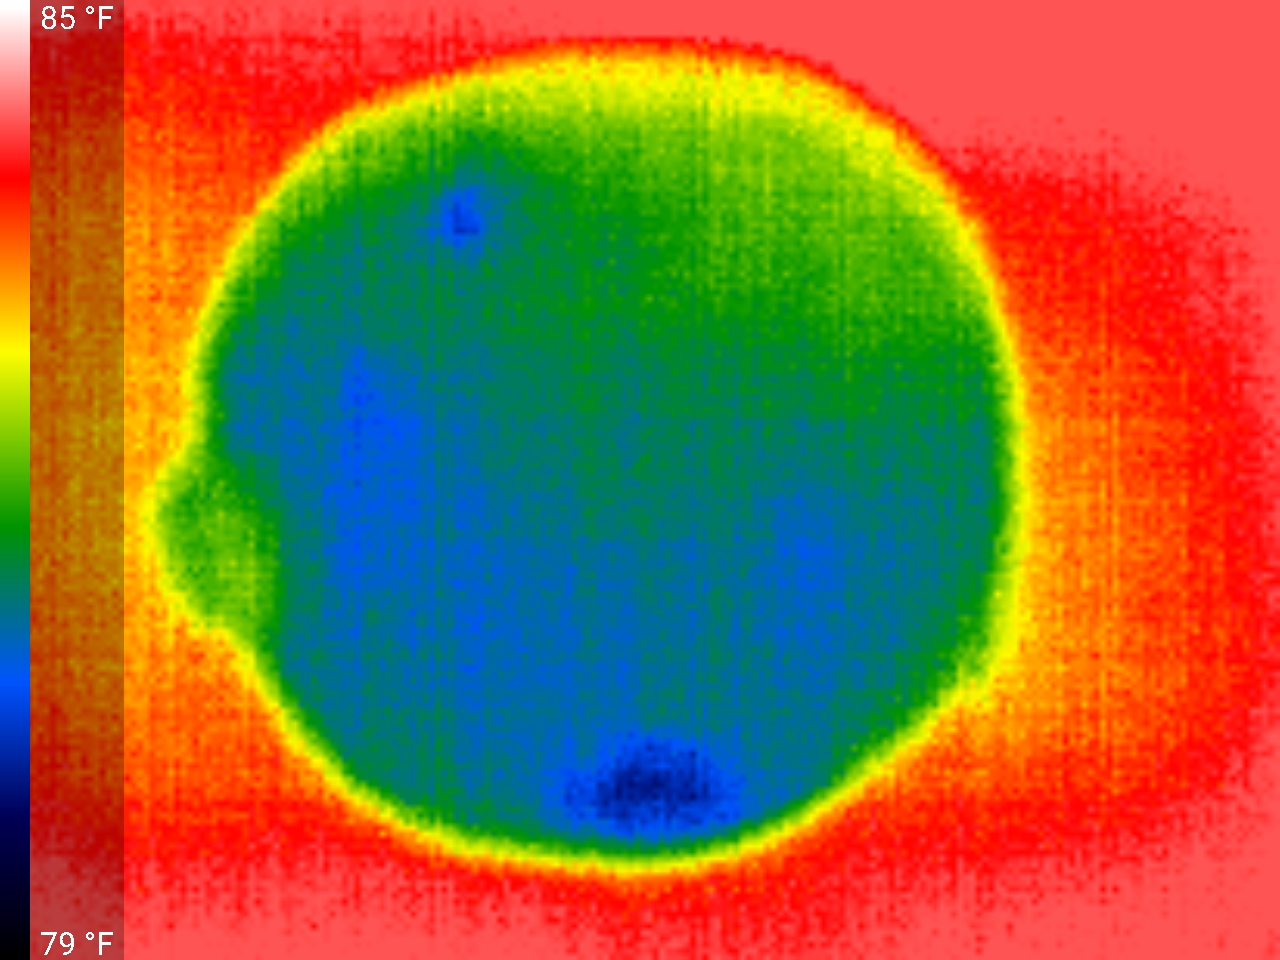
Label: Minor Defect